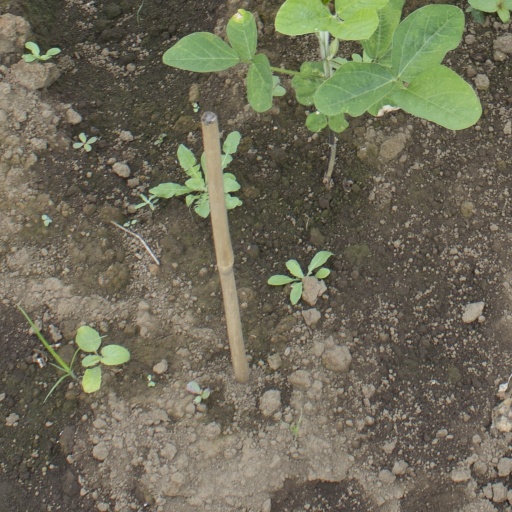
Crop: soybean